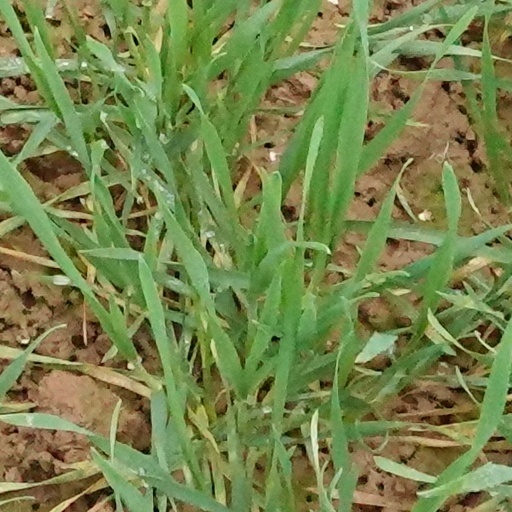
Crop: wheat